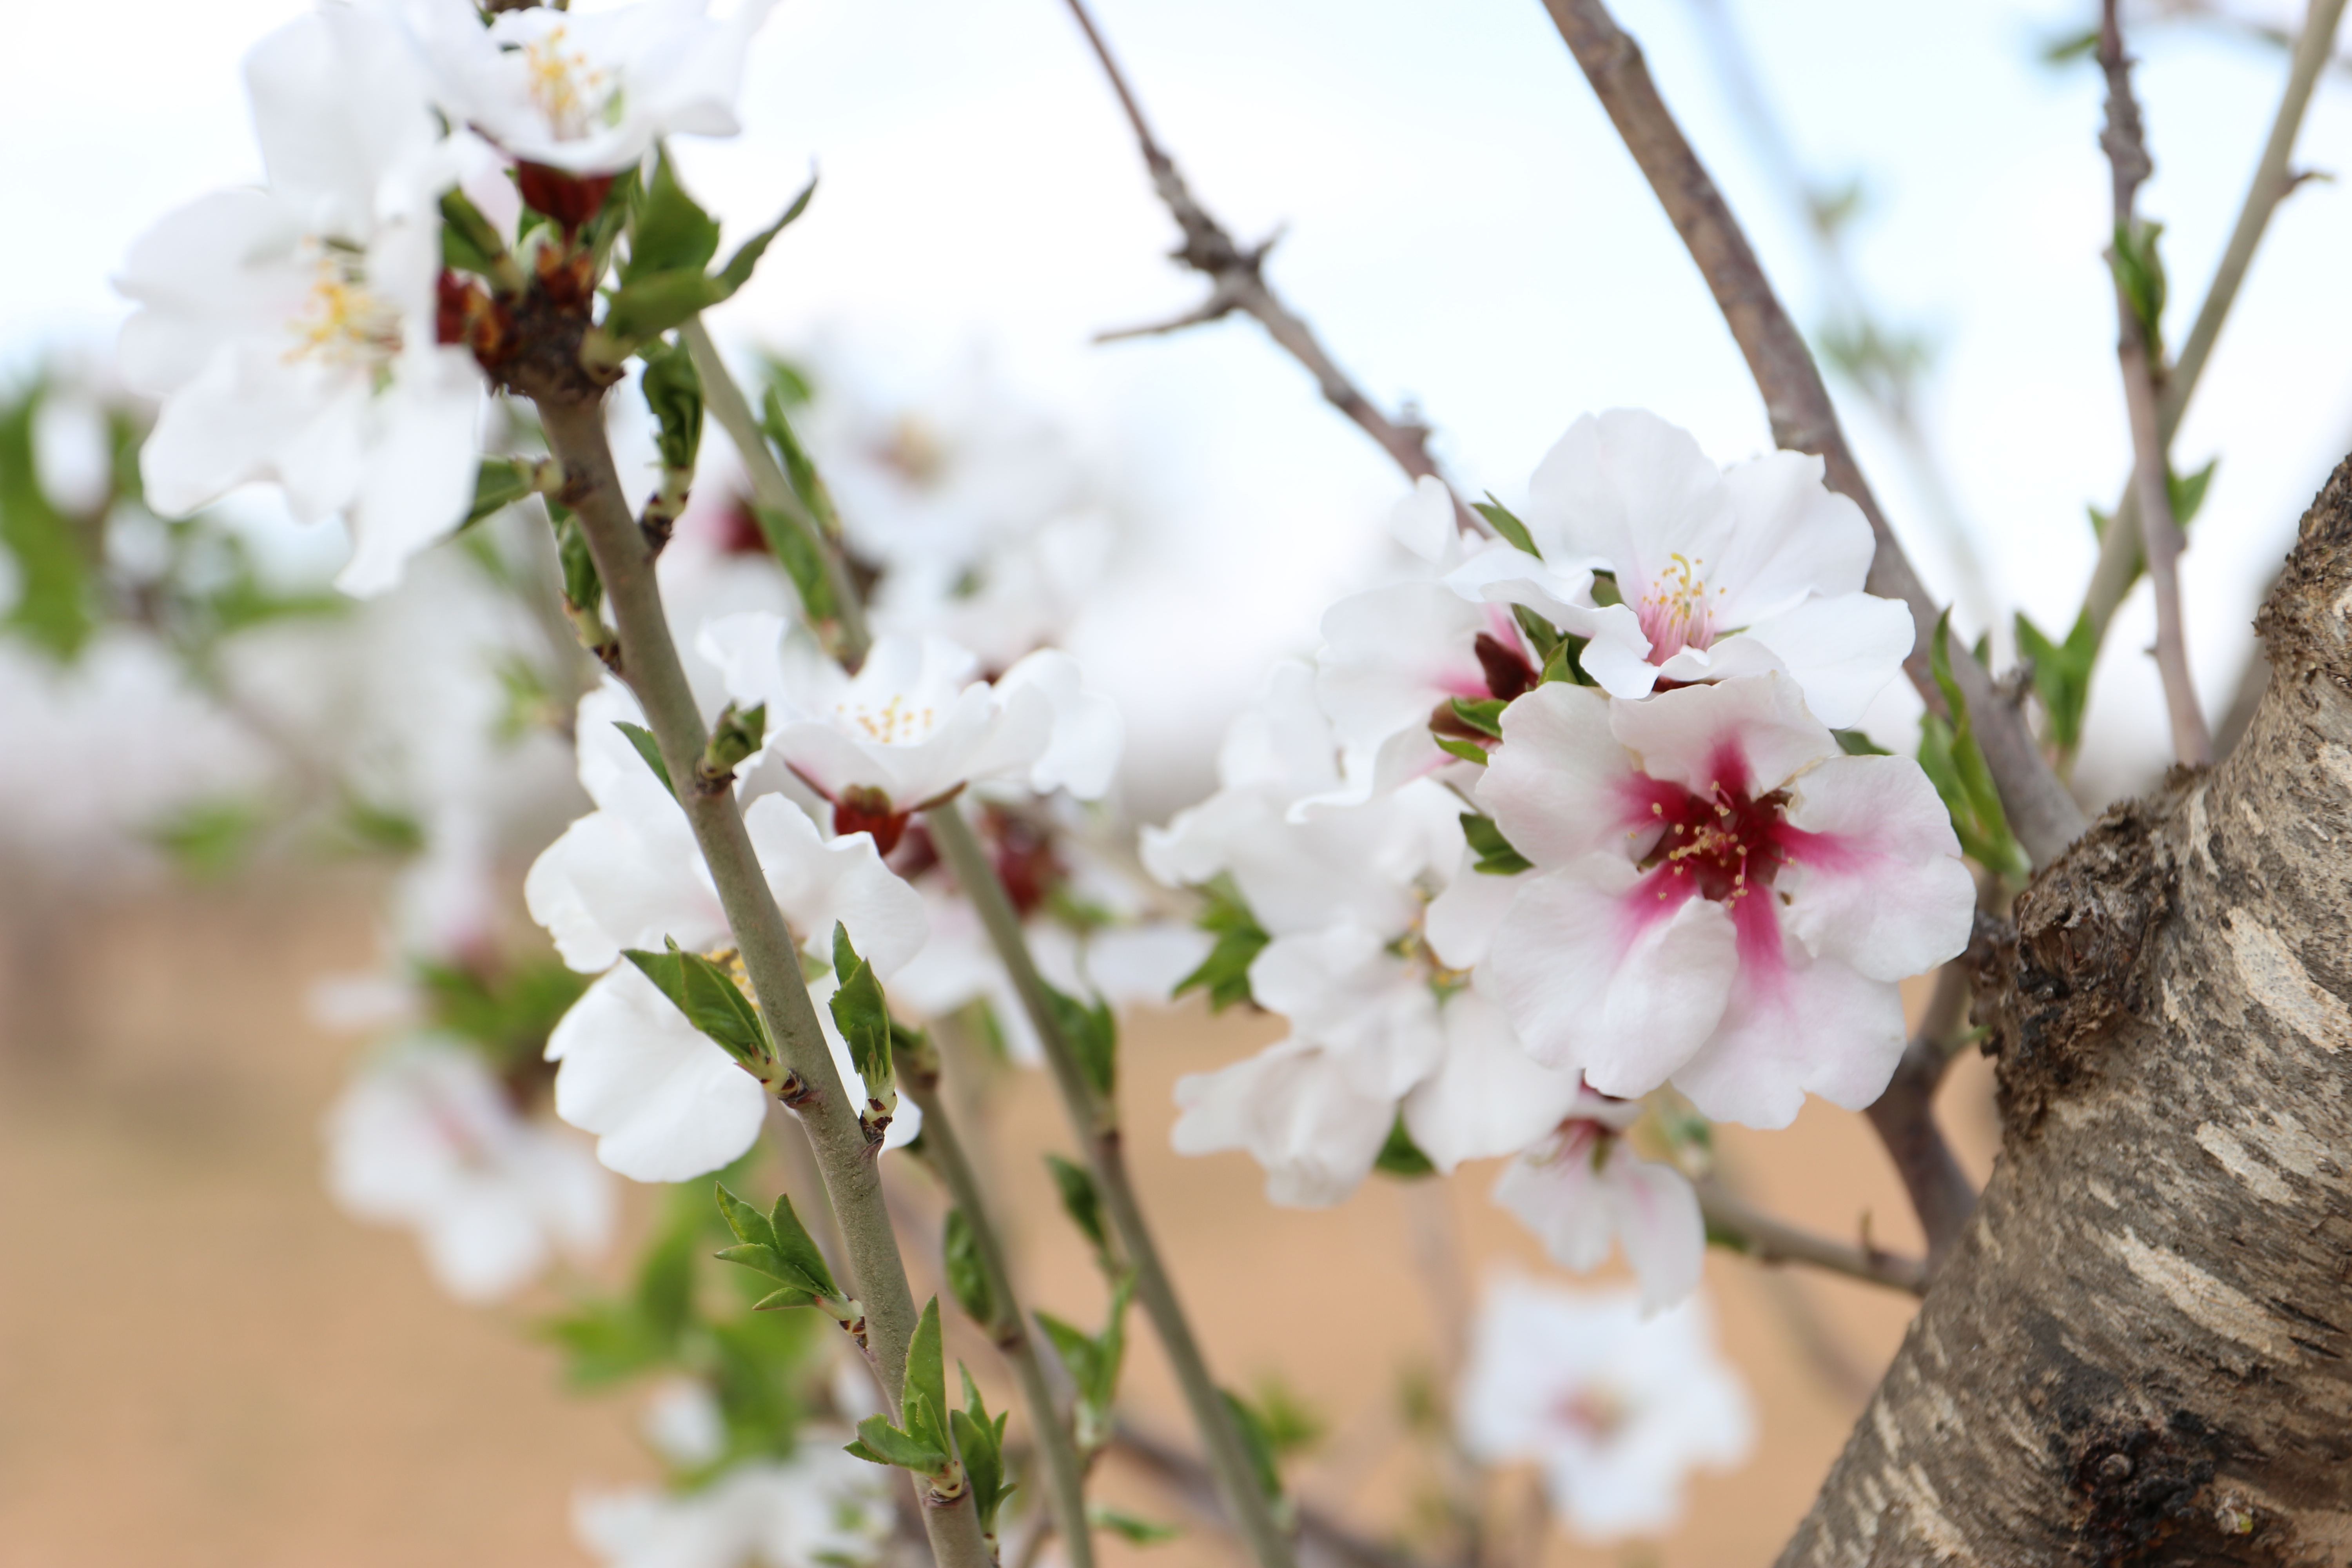
flowers, flower, beauty, beautiful, nature, bee, plant, petal, terrestrial plant, flowering plant, tree, daytime, twig, blossom, cherry blossom, sky, pollen, plant stem, bud, wildflower, prunus, malus, wood, still life photography, natural landscape